Canopic chest

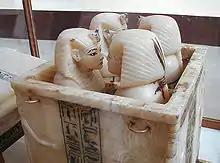
Tutankhamun's canopic chest. Egyptian Museum, Cairo.

Canopic chests are cases used by ancient Egyptians to contain the internal organs removed during the process of mummification. Once canopic jars began to be used in the late Fourth Dynasty, the jars were placed within canopic chests. Although the first proven canopic burials date from the Fourth Dynasty reign of Sneferu, there is evidence to suggest that there were canopic installations at Saqqara dating from the Second Dynasty.